Nicosia International Airport

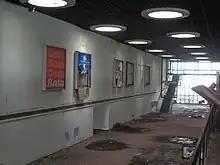
The airport arrivals hall closed after the Turkish invasion in 1974 still has some advertisement posters., e.g. Bata (from 1970).

The last commercial airline flights out of Nicosia Airport took place in 1977 under UN Special Authorisation, when three of the remaining Cyprus Airways aircraft stranded there since the 1974 invasion were retrieved by British Airways engineers and flown to London. One of these, a Hawker Siddeley Trident 2E, is now on show at the Imperial War Museum Duxford. The last remaining aircraft at the airport, also a Hawker Siddeley Trident 2E, was only four years old when damaged beyond repair by Turkish troops on 22 July 1974, and remains parked on the tarmac as of 2025.